Baloch Regiment

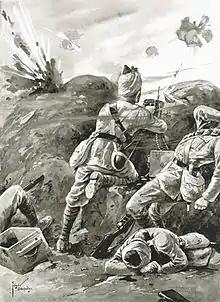

In 1858, Major John Jacob raised two local 'silladar' infantry battalions known as Jacob's Rifles; the only silladar infantry to have existed in the Indian Army. These battalions soon earned a formidable reputation in and around Jacobabad for keeping the peace on the Sindh frontier. In 1861, the first of these was accorded regular status, becoming the 30th Regiment of Bombay Native Infantry or Jacob's Rifles, while the second was disbanded. In 1862, the 2nd Beloochees went to China to suppress the Taiping Rebellion. Two years later, they became the first foreign troops to be stationed in Japan, when two companies were sent to Yokohama to guard the British legation. Meanwhile, the 1st Beloochees greatly distinguished themselves in the long and arduous Abyssinian Campaign of 1868 and were made Light Infantry as a reward. All Baloch battalions took part in the Second Afghan War of 1878–80, where Jacob's Rifles suffered heavy casualties at the Battle of Maiwand. The 1st Belooch Regiment again distinguished itself in 1885–87 during the Third Burma War. In 1891, the 24th and 26th Bombay Infantry also became 'Balochi', when they were reconstituted with Pathans, Balochis and Hazaras, and localized in Baluchistan; becoming the 24th and 26th (Baluchistan) Regiments of Bombay Infantry. The 24th and 27th Regiments saw active service in British East Africa in 1896–99, while the 26th and Jacob's Rifles went to China in 1900 to suppress the Boxer Rebellion.